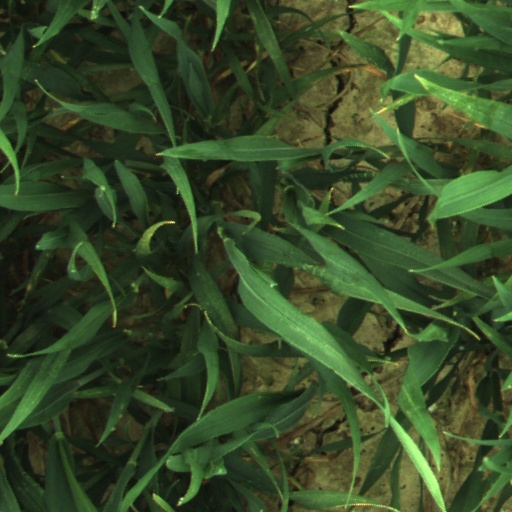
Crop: wheat